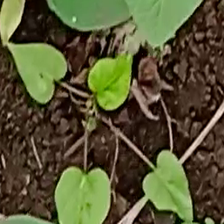
Weed species: Obscure_morning _glory(Ipomoea obscura)